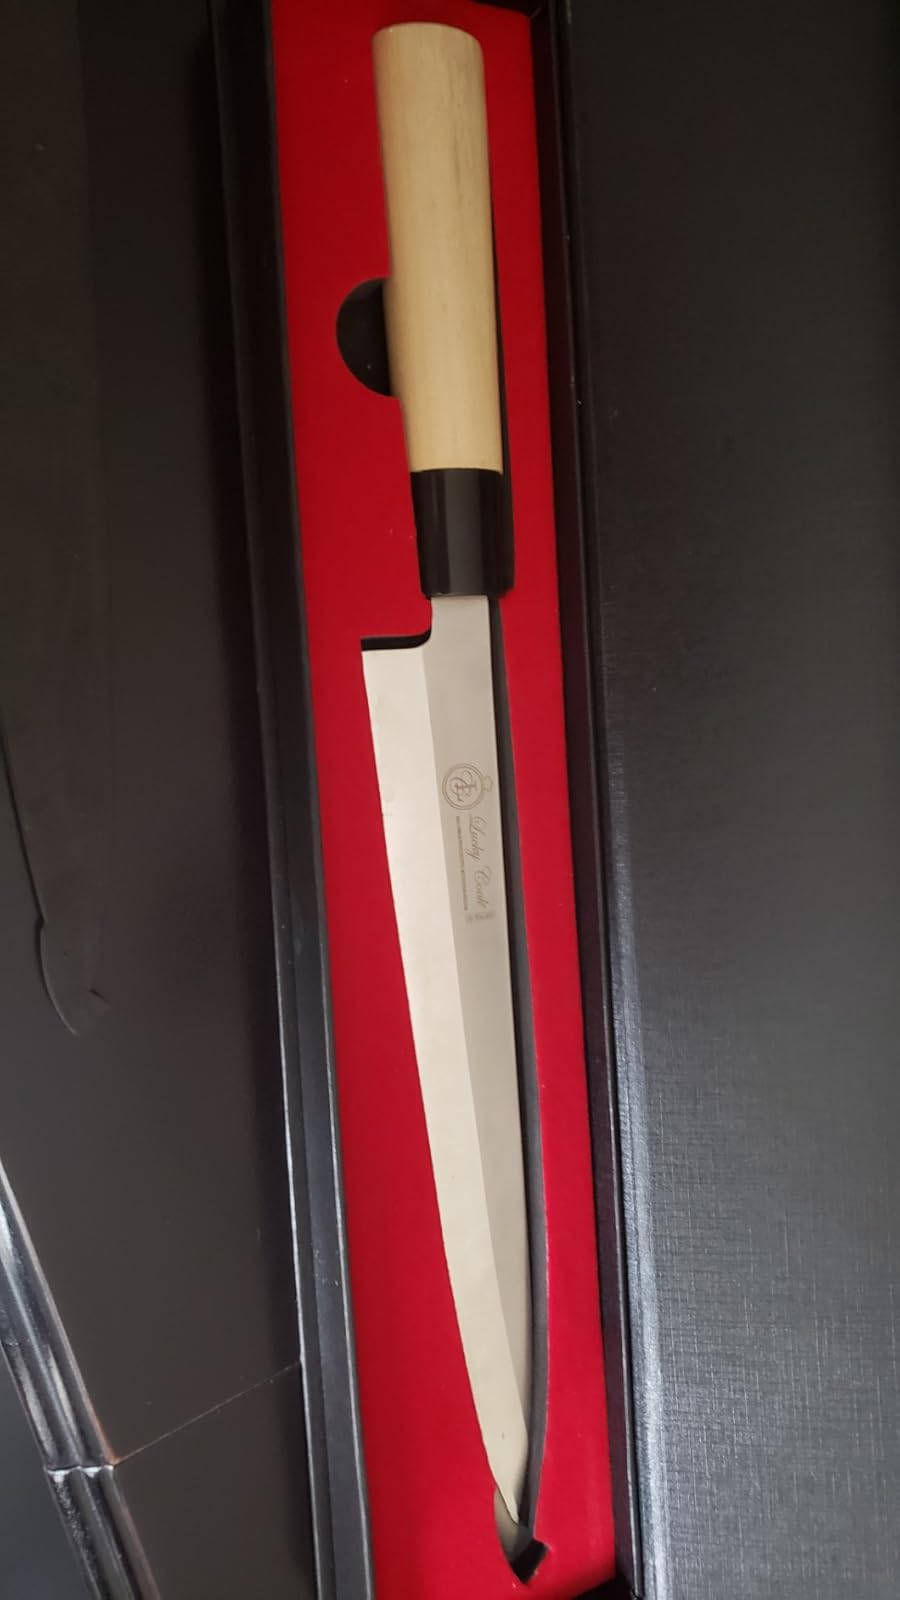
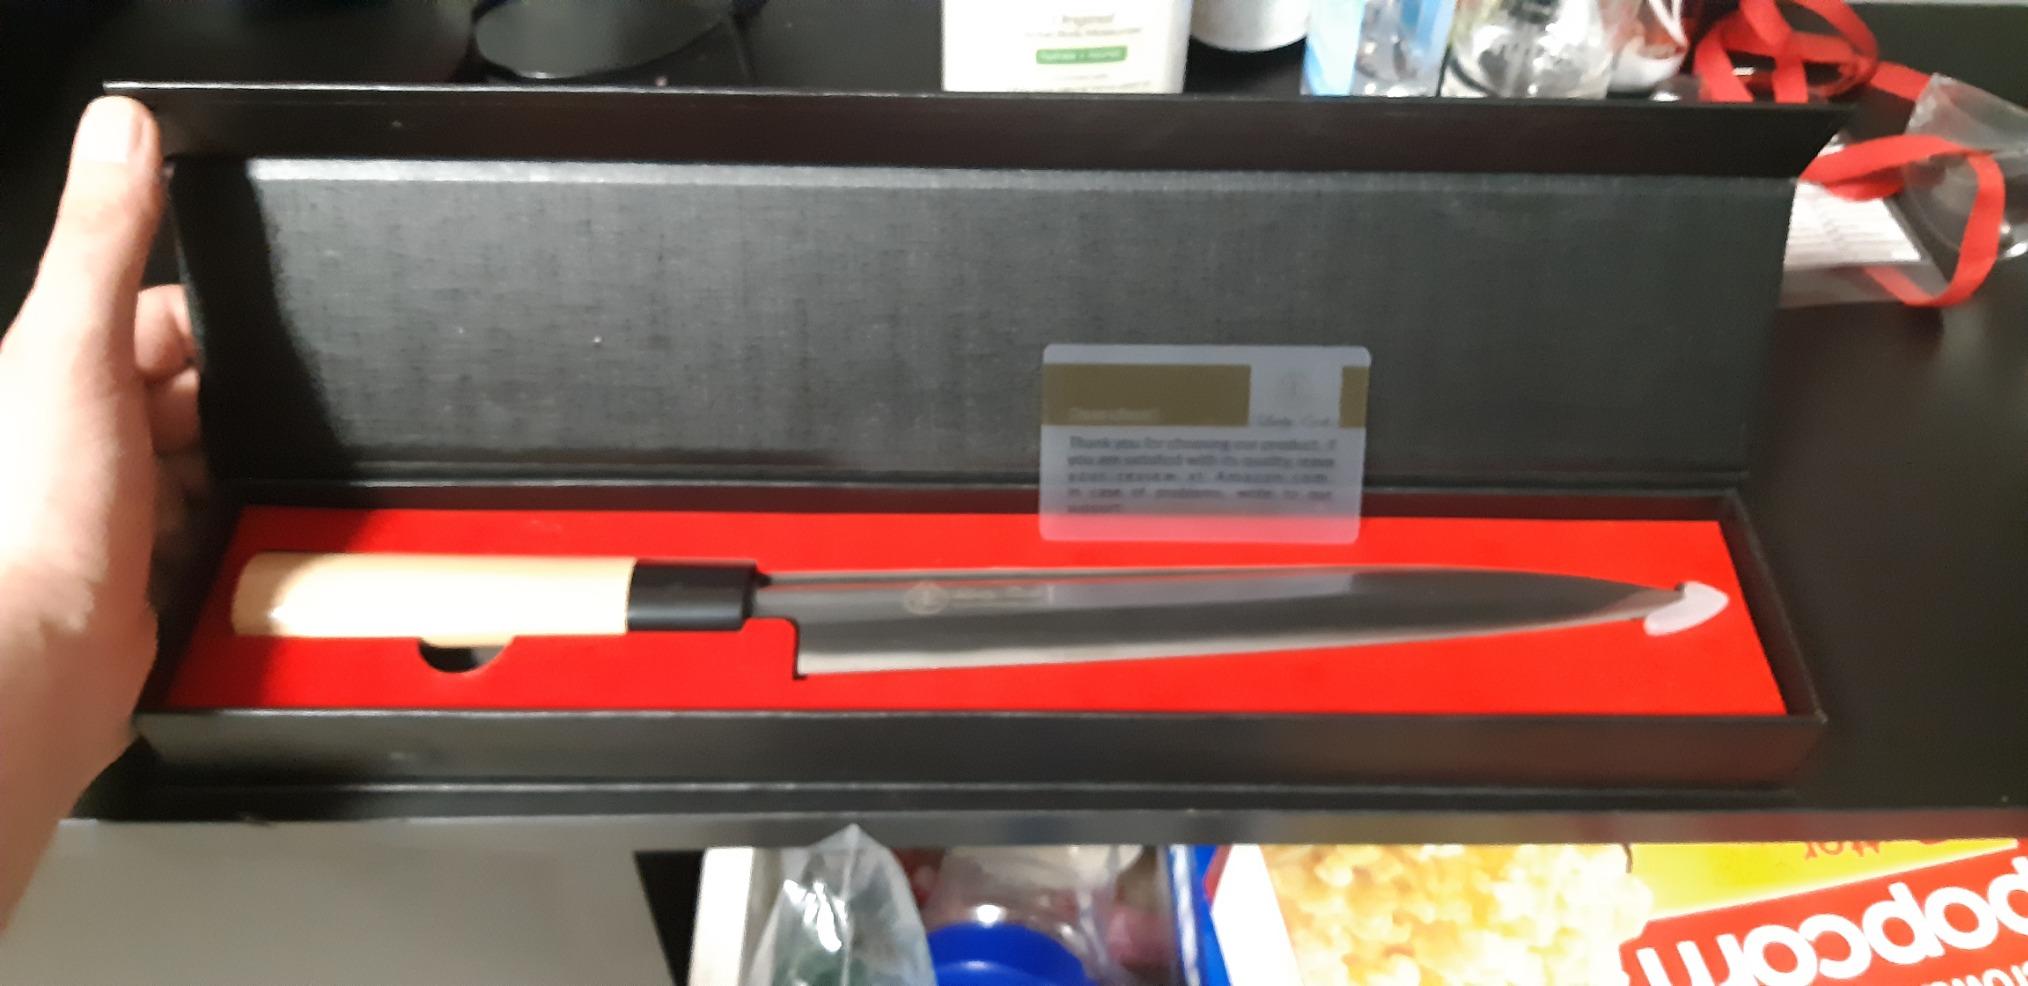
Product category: items_knife
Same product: yes